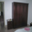
Label: wardrobe